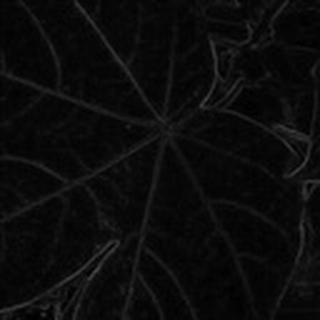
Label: healthy_cotton